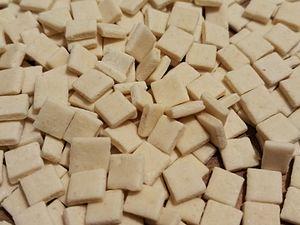
Paysan-boulanger est un métier émergent : les paysans-boulangers réalisent en principe toutes les opérations conduisant à l'élaboration du pain, du semis des céréales à la vente du pain, de façon artisanale.
Les crozets sont une variété de féculents spécifiques à la Savoie. Ce sont de petits morceaux de pâte alimentaire, aplatie au rouleau et coupée en carrés à l'aide d'un couteau-hachoir spécifique, autrefois plutôt fabriqués à la maison.
Les pâtes alimentaires se distinguent par leur forme et par leur composition. Elles peuvent être faites exclusivement de farine de blé, mais aussi avec ajout d'œufs, selon les traditions et les régions. Chacune est souvent associée à une préparation en particulier, selon son temps de cuisson, sa consistance, sa capacité à retenir la sauce, et la facilité avec laquelle on peut la manger. La sauce à l'amatriciana, par exemple, ne se mange pas avec des pâtes cheveux d'ange, mais avec des bucatini.